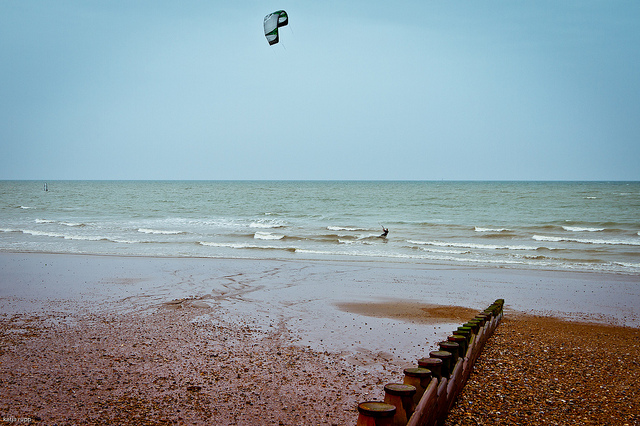
user: Given an image and a question. Answer the question in a short answer. Question: What type of day is this? Short Answer:
assistant: sunny